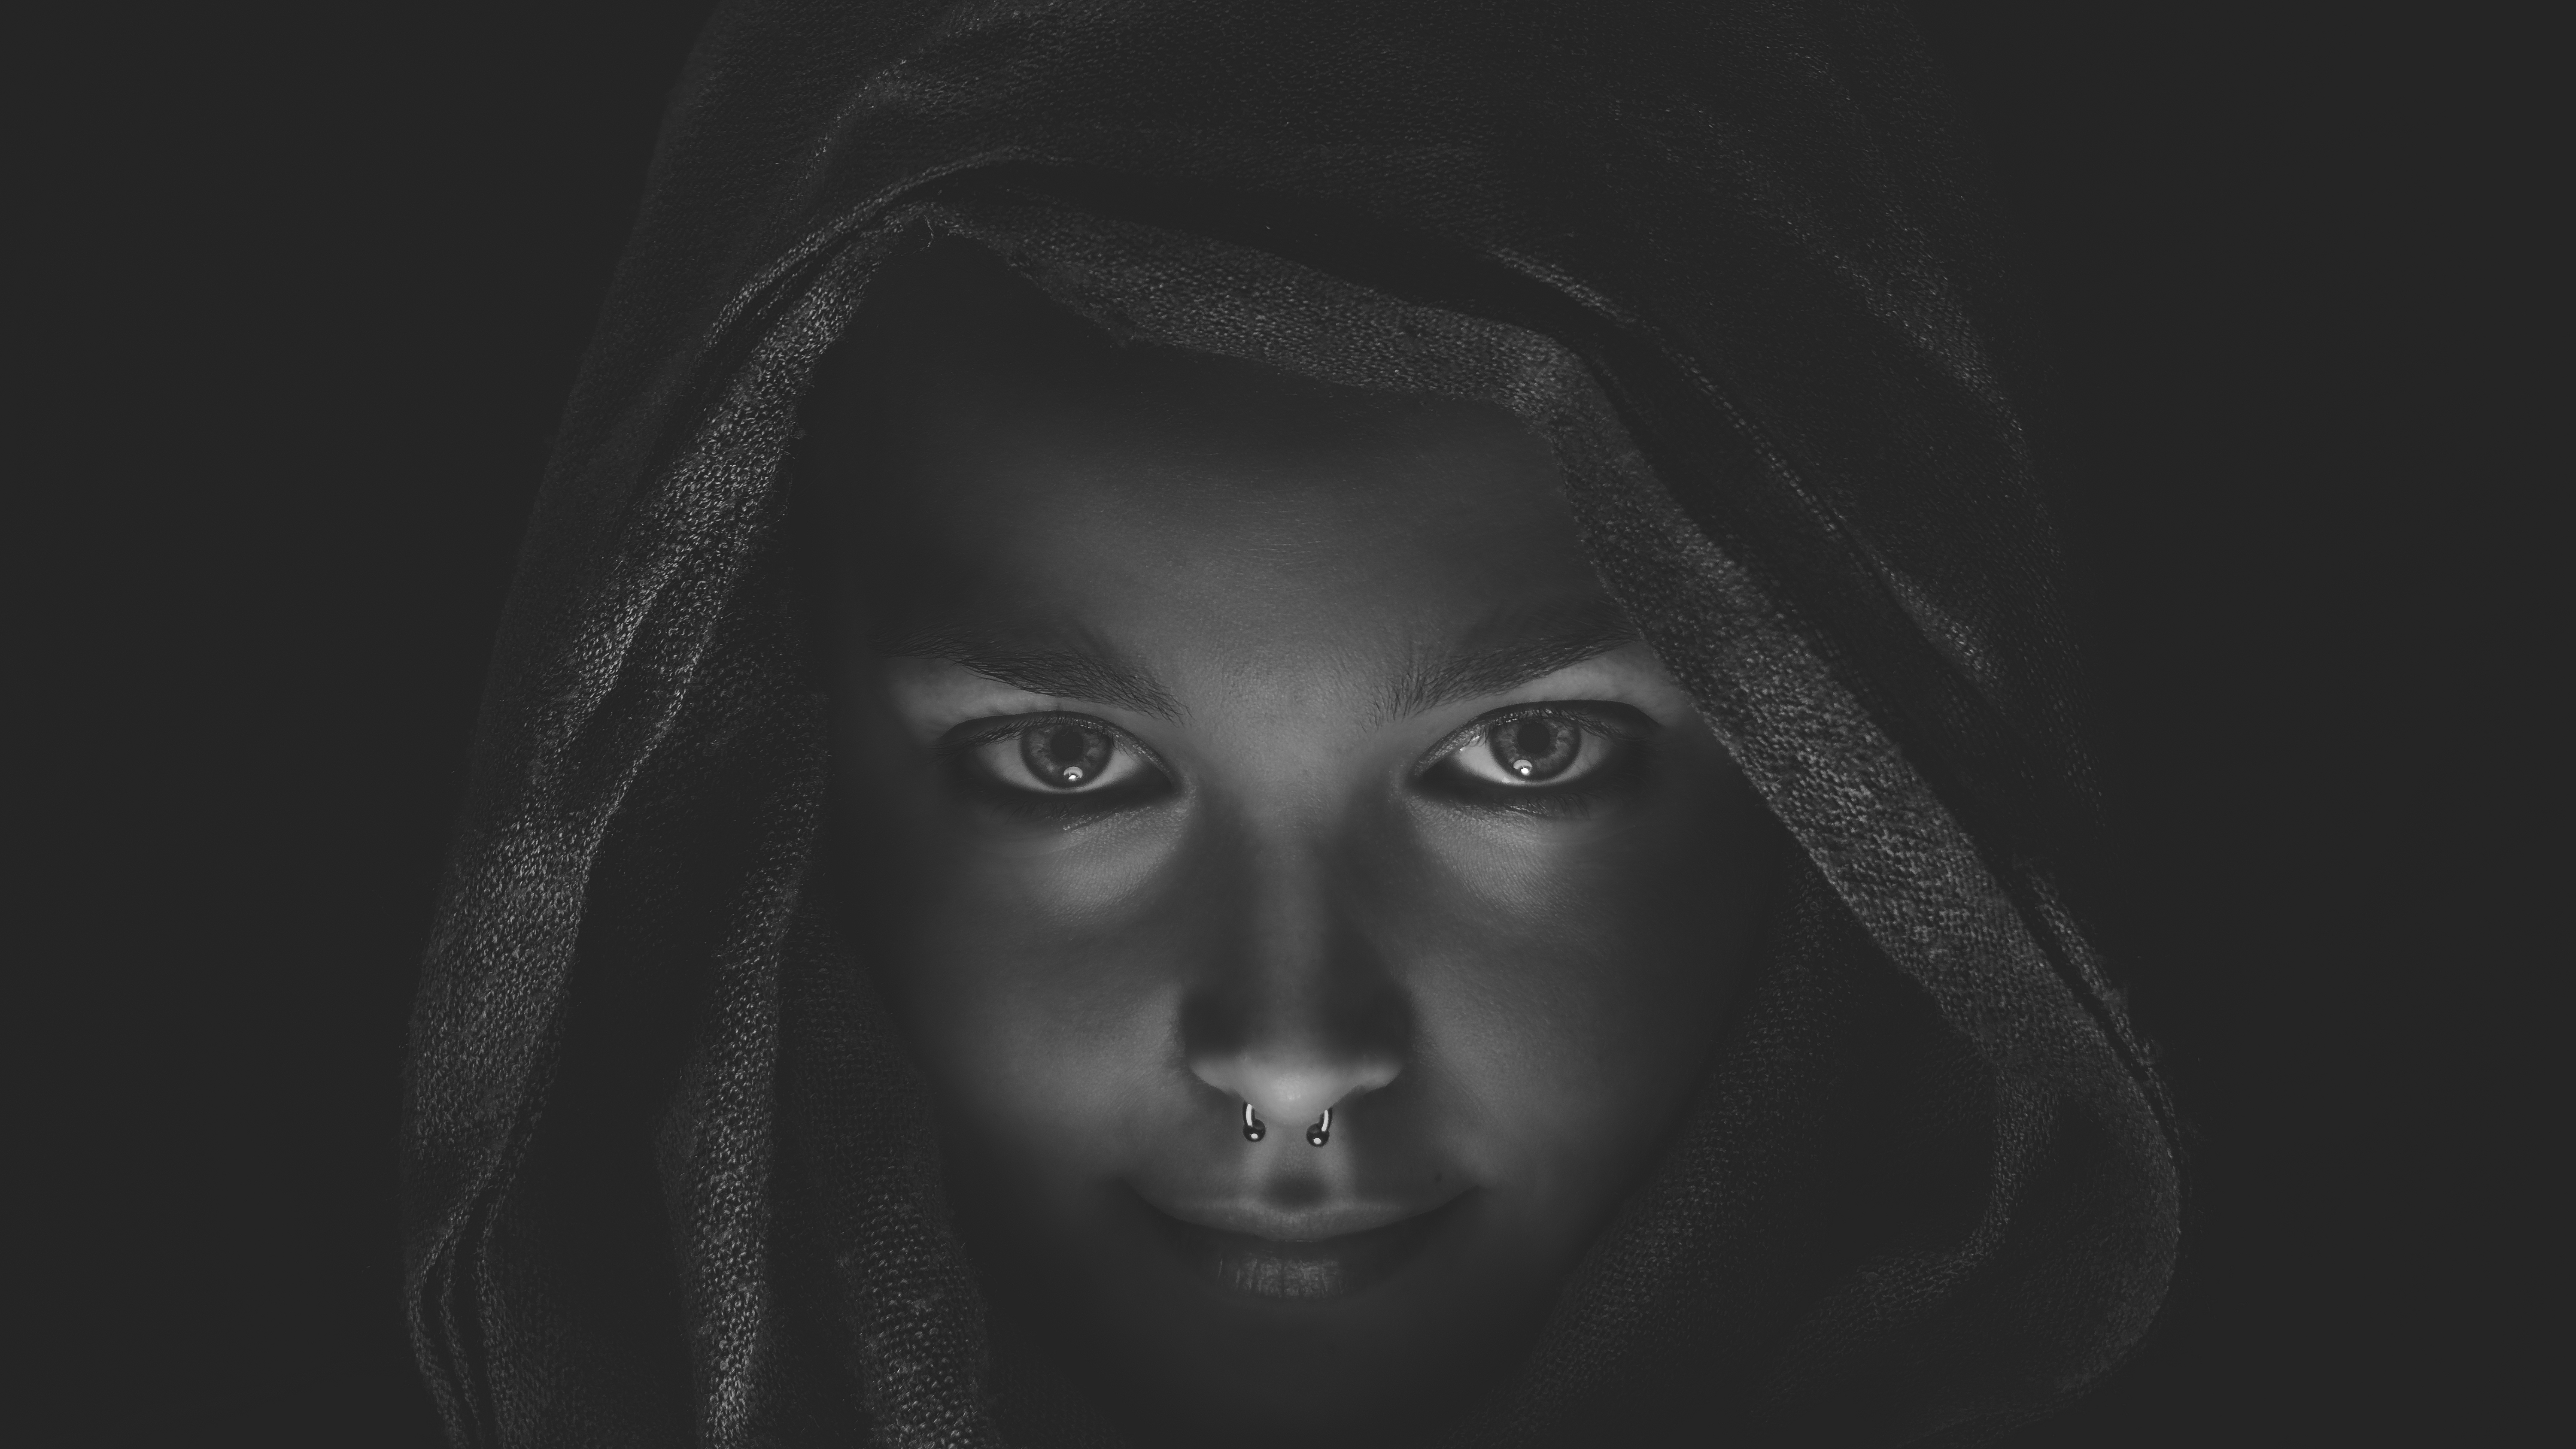
black and white, girl, woman, photography, looking, dark, portrait, model, darkness, black, monochrome, piercing, close up, face, nose, mysterious, eye, head, beauty, organ, photo shoot, monochrome photography, hoody, portrait photography, art model